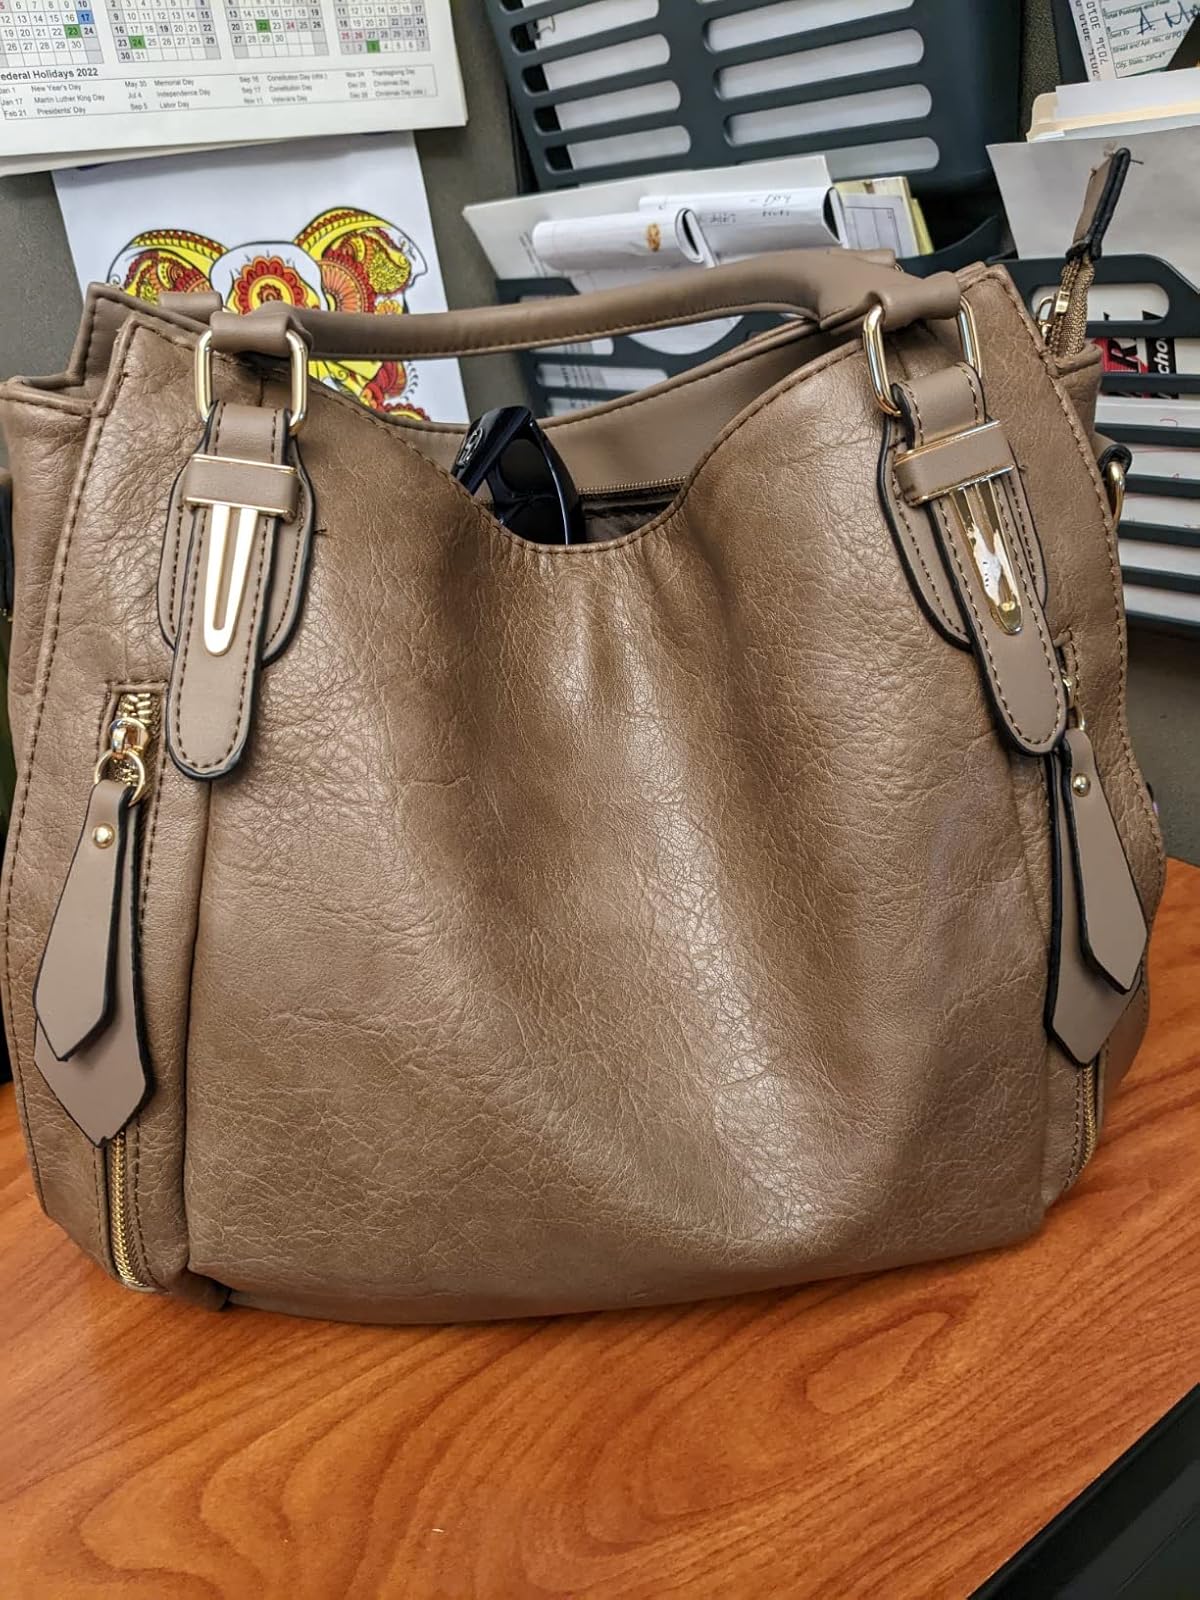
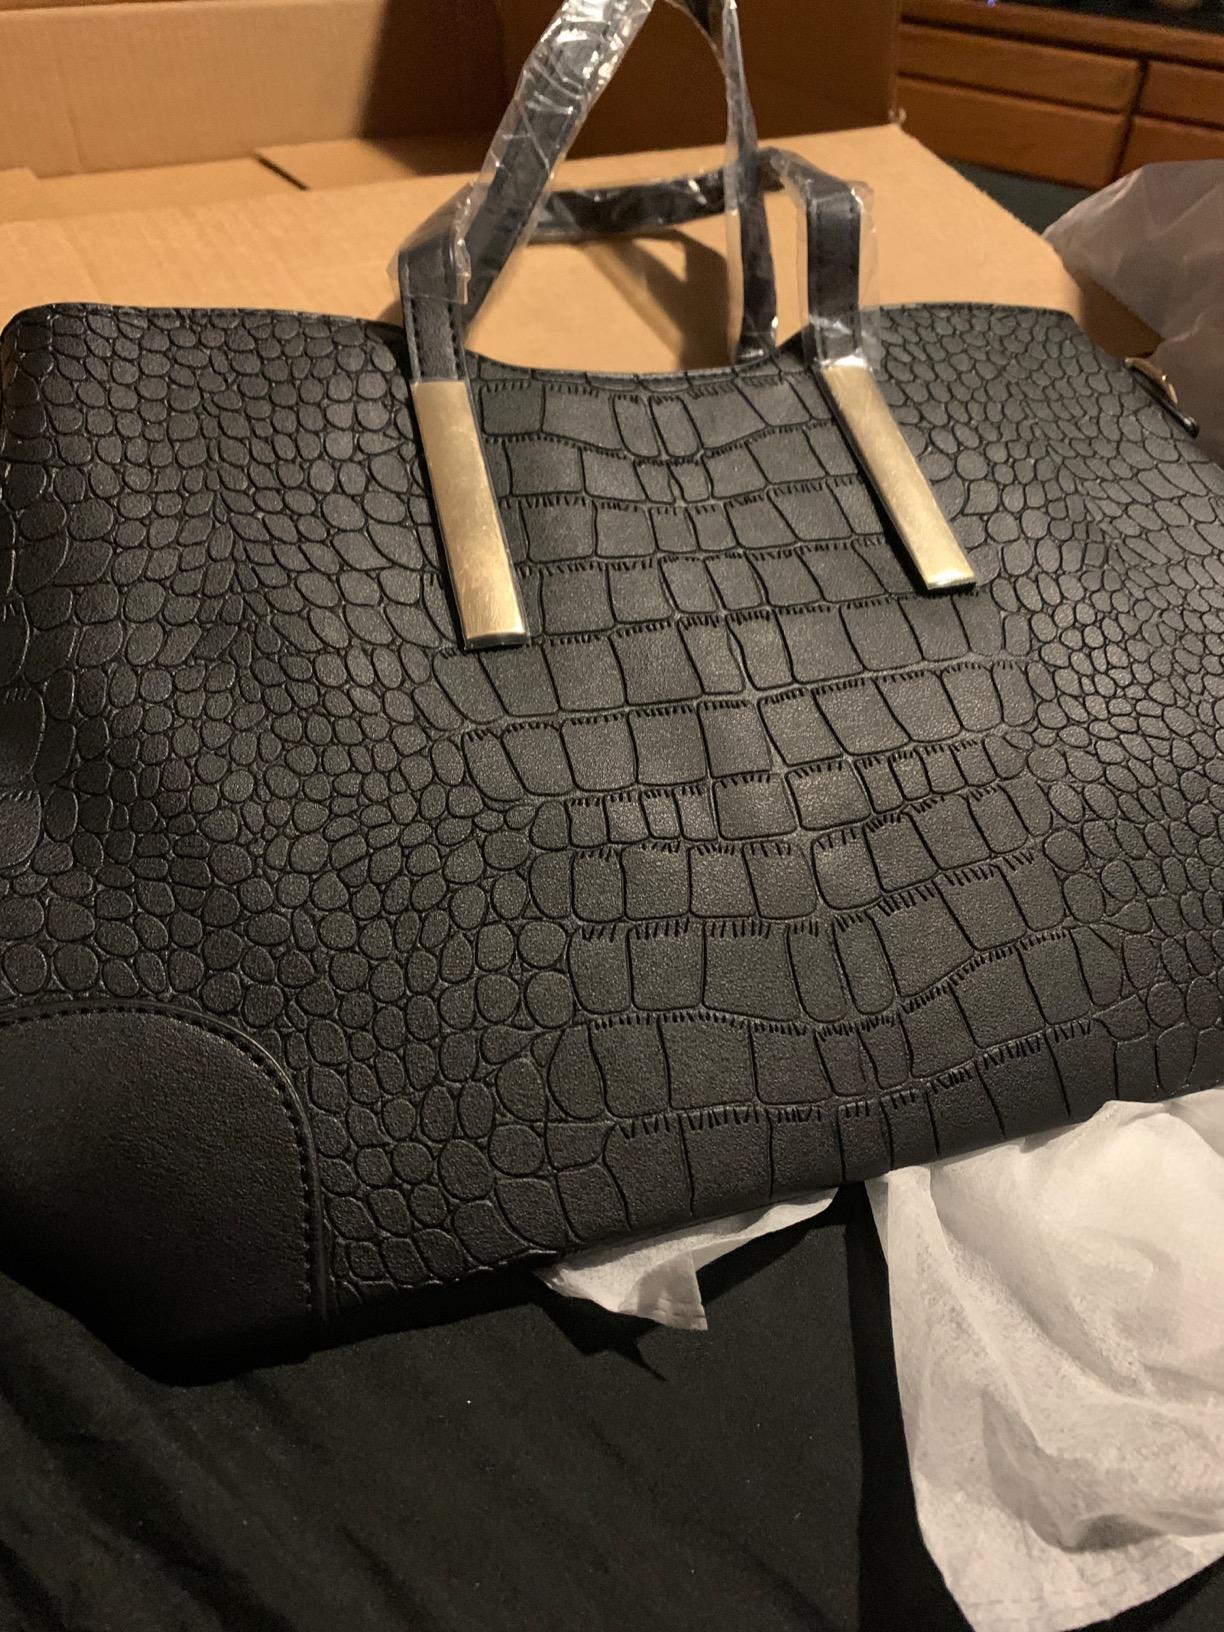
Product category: accessories_handbag
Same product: no